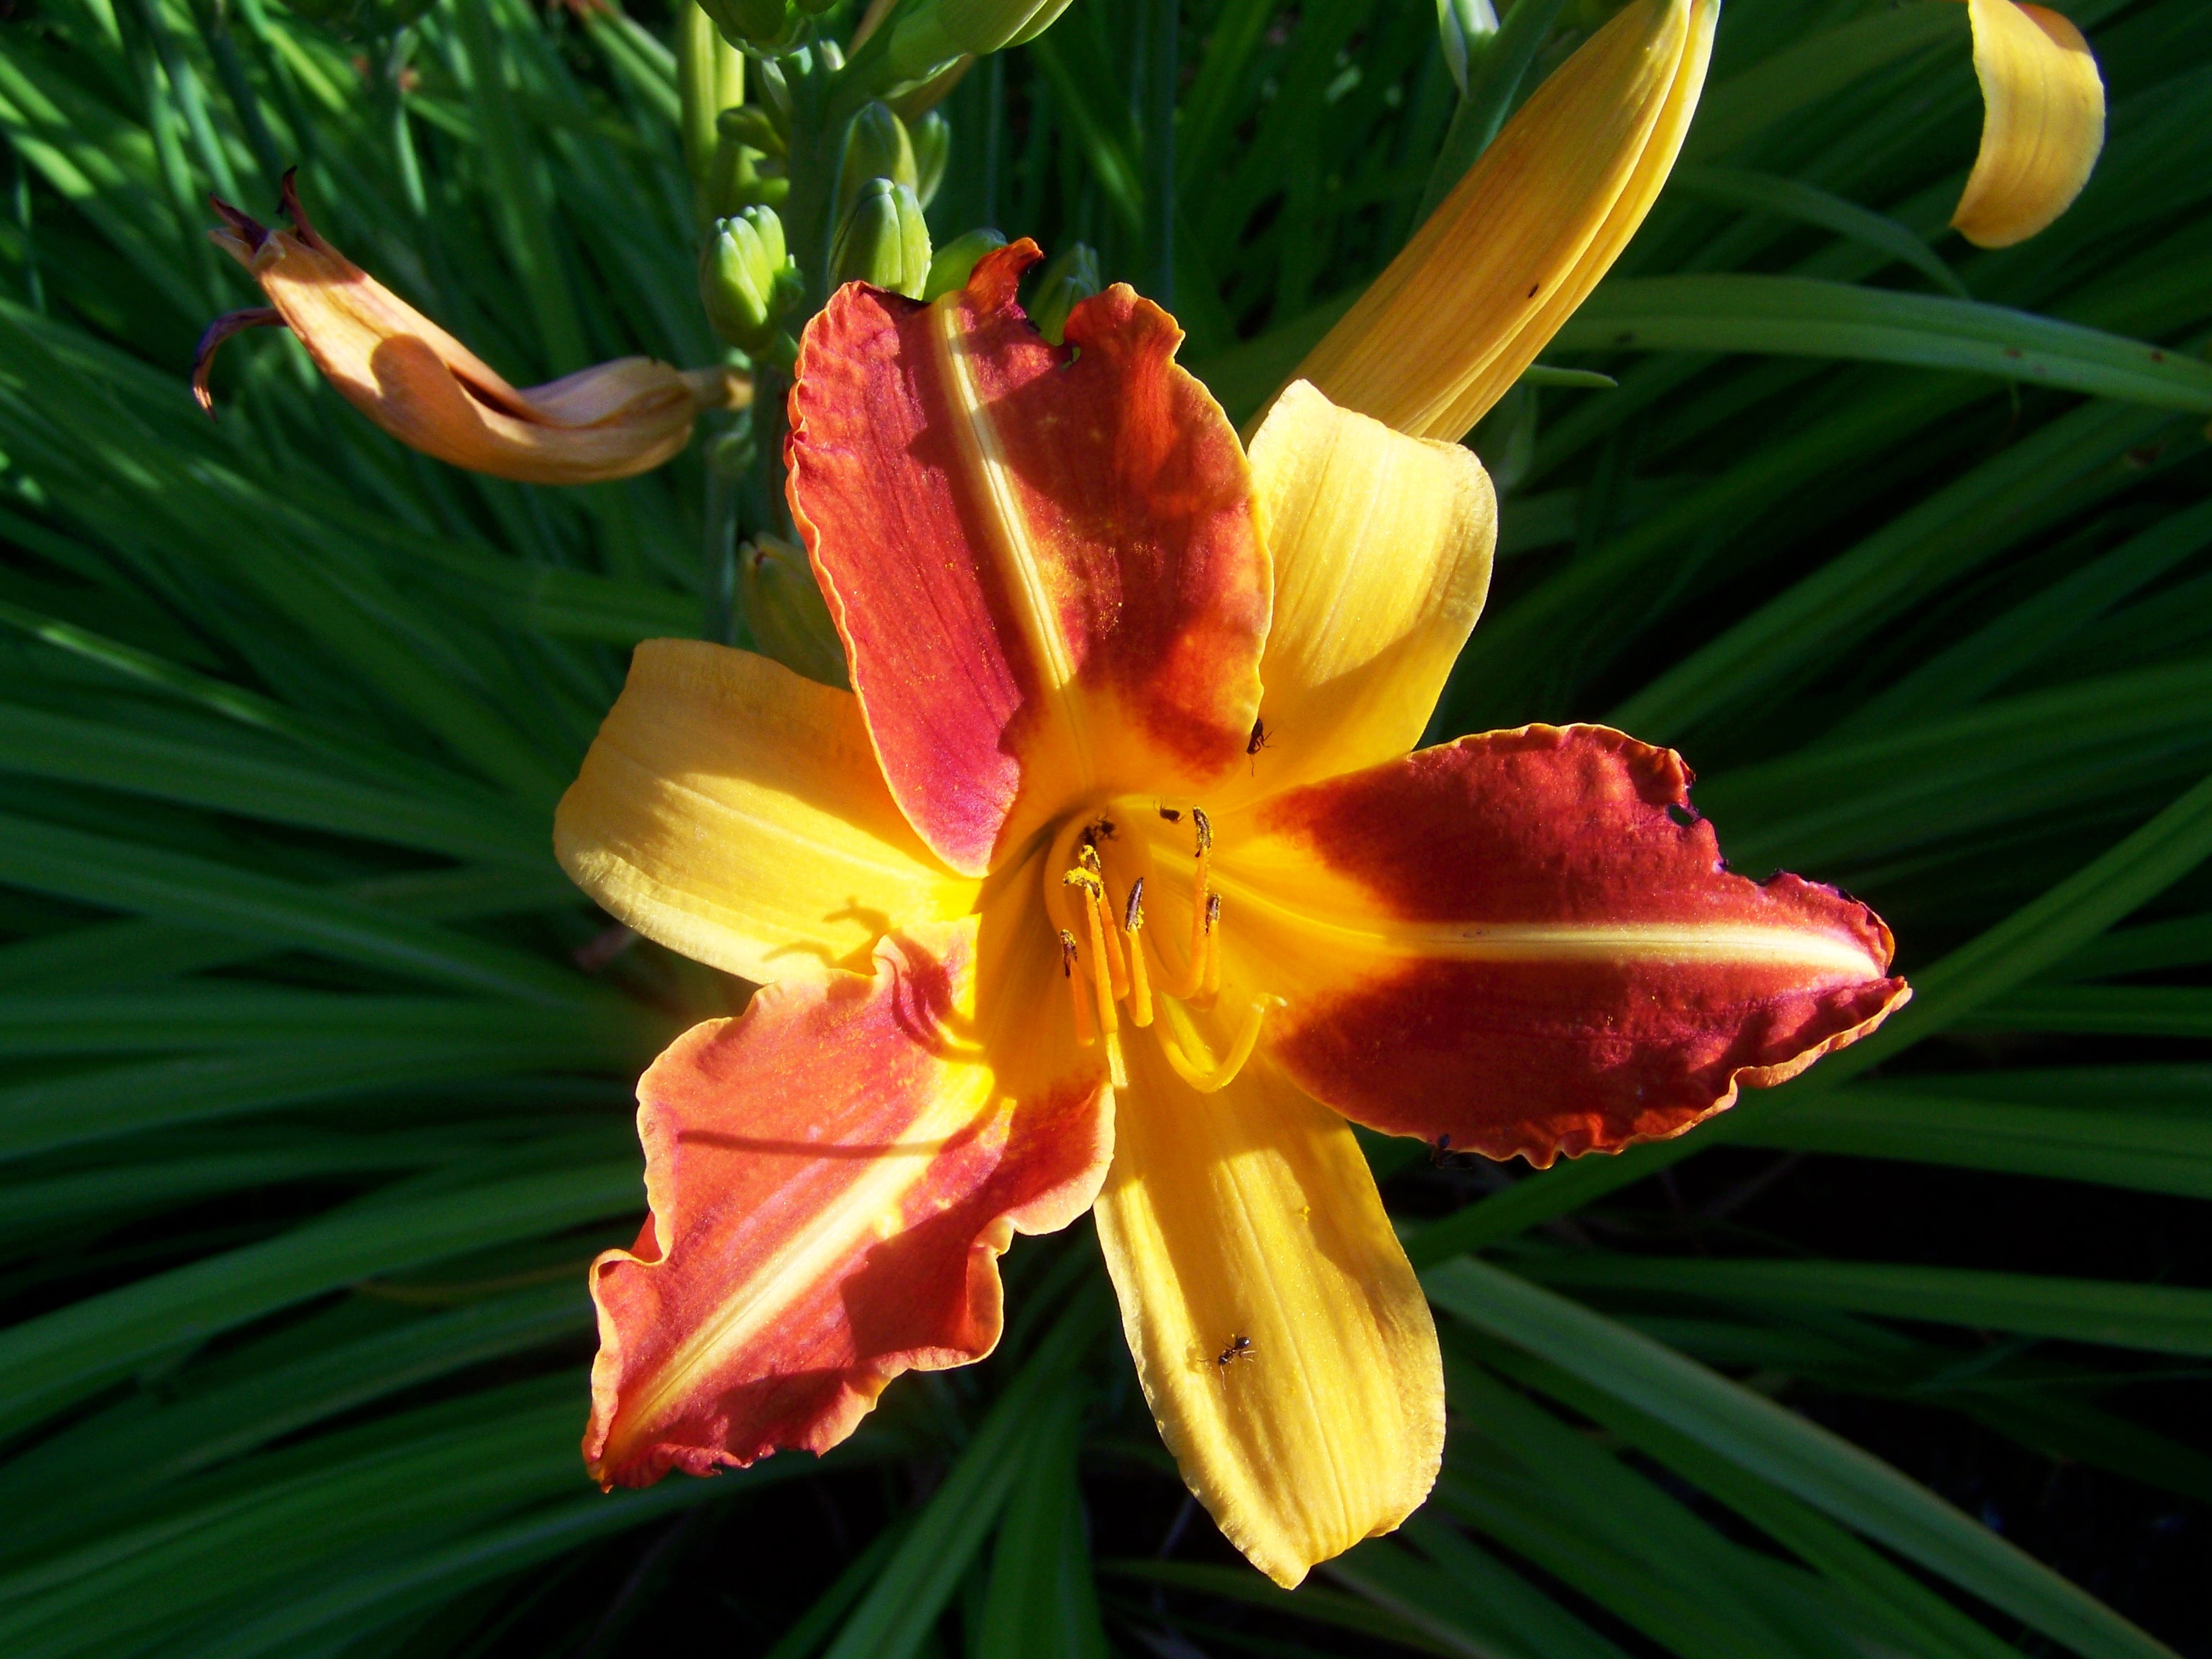
flower, petal, lily, flower garden, daylily, macro photography, yellow orange red color, orange lily, plant stem